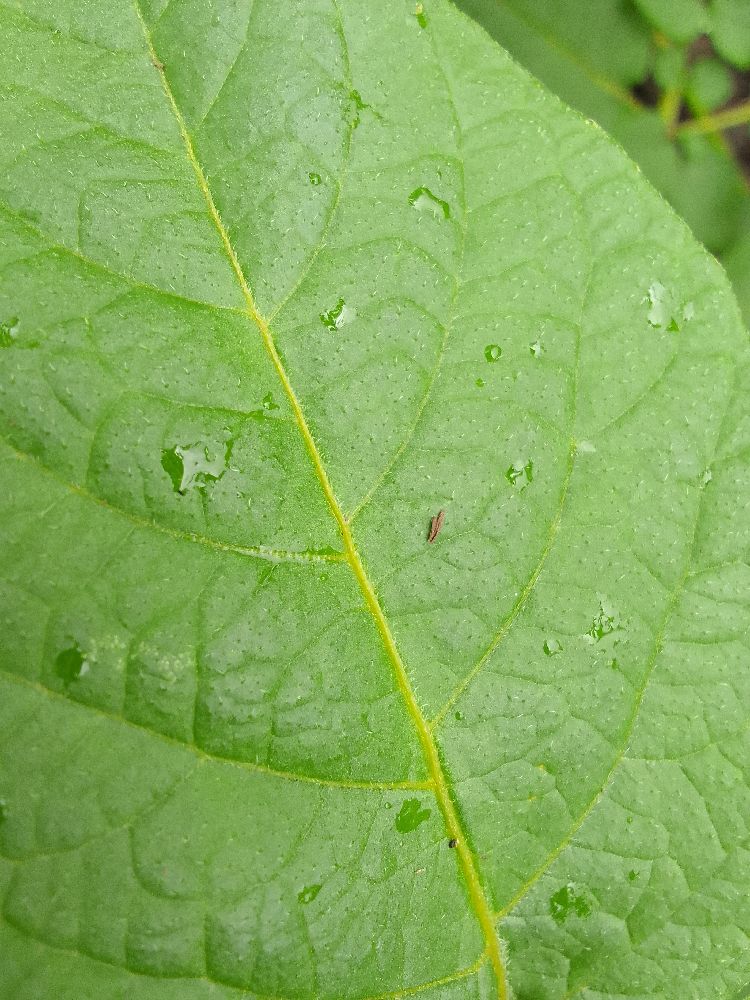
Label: Healthy